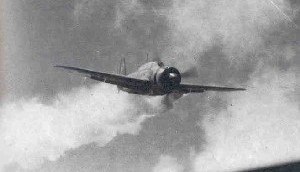
Selvmordsangreb
En japansk kamikazepilot styrtdykker ned mod USS Essex, 25. november 1944.
Et selvmordsangreb er et angreb mod et militært eller civilt mål, hvor angriberen vil dræbe andre, vel vidende at han sandsynligvis selv vil dø under aktionen.